Siren Sundby

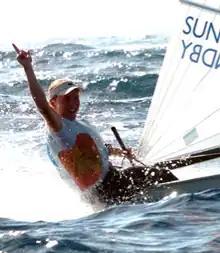
Sundby in 2004

Siren Sundby (born 2 December 1982 in Lørenskog) is a former Norwegian sailor.